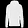
Label: Pullover